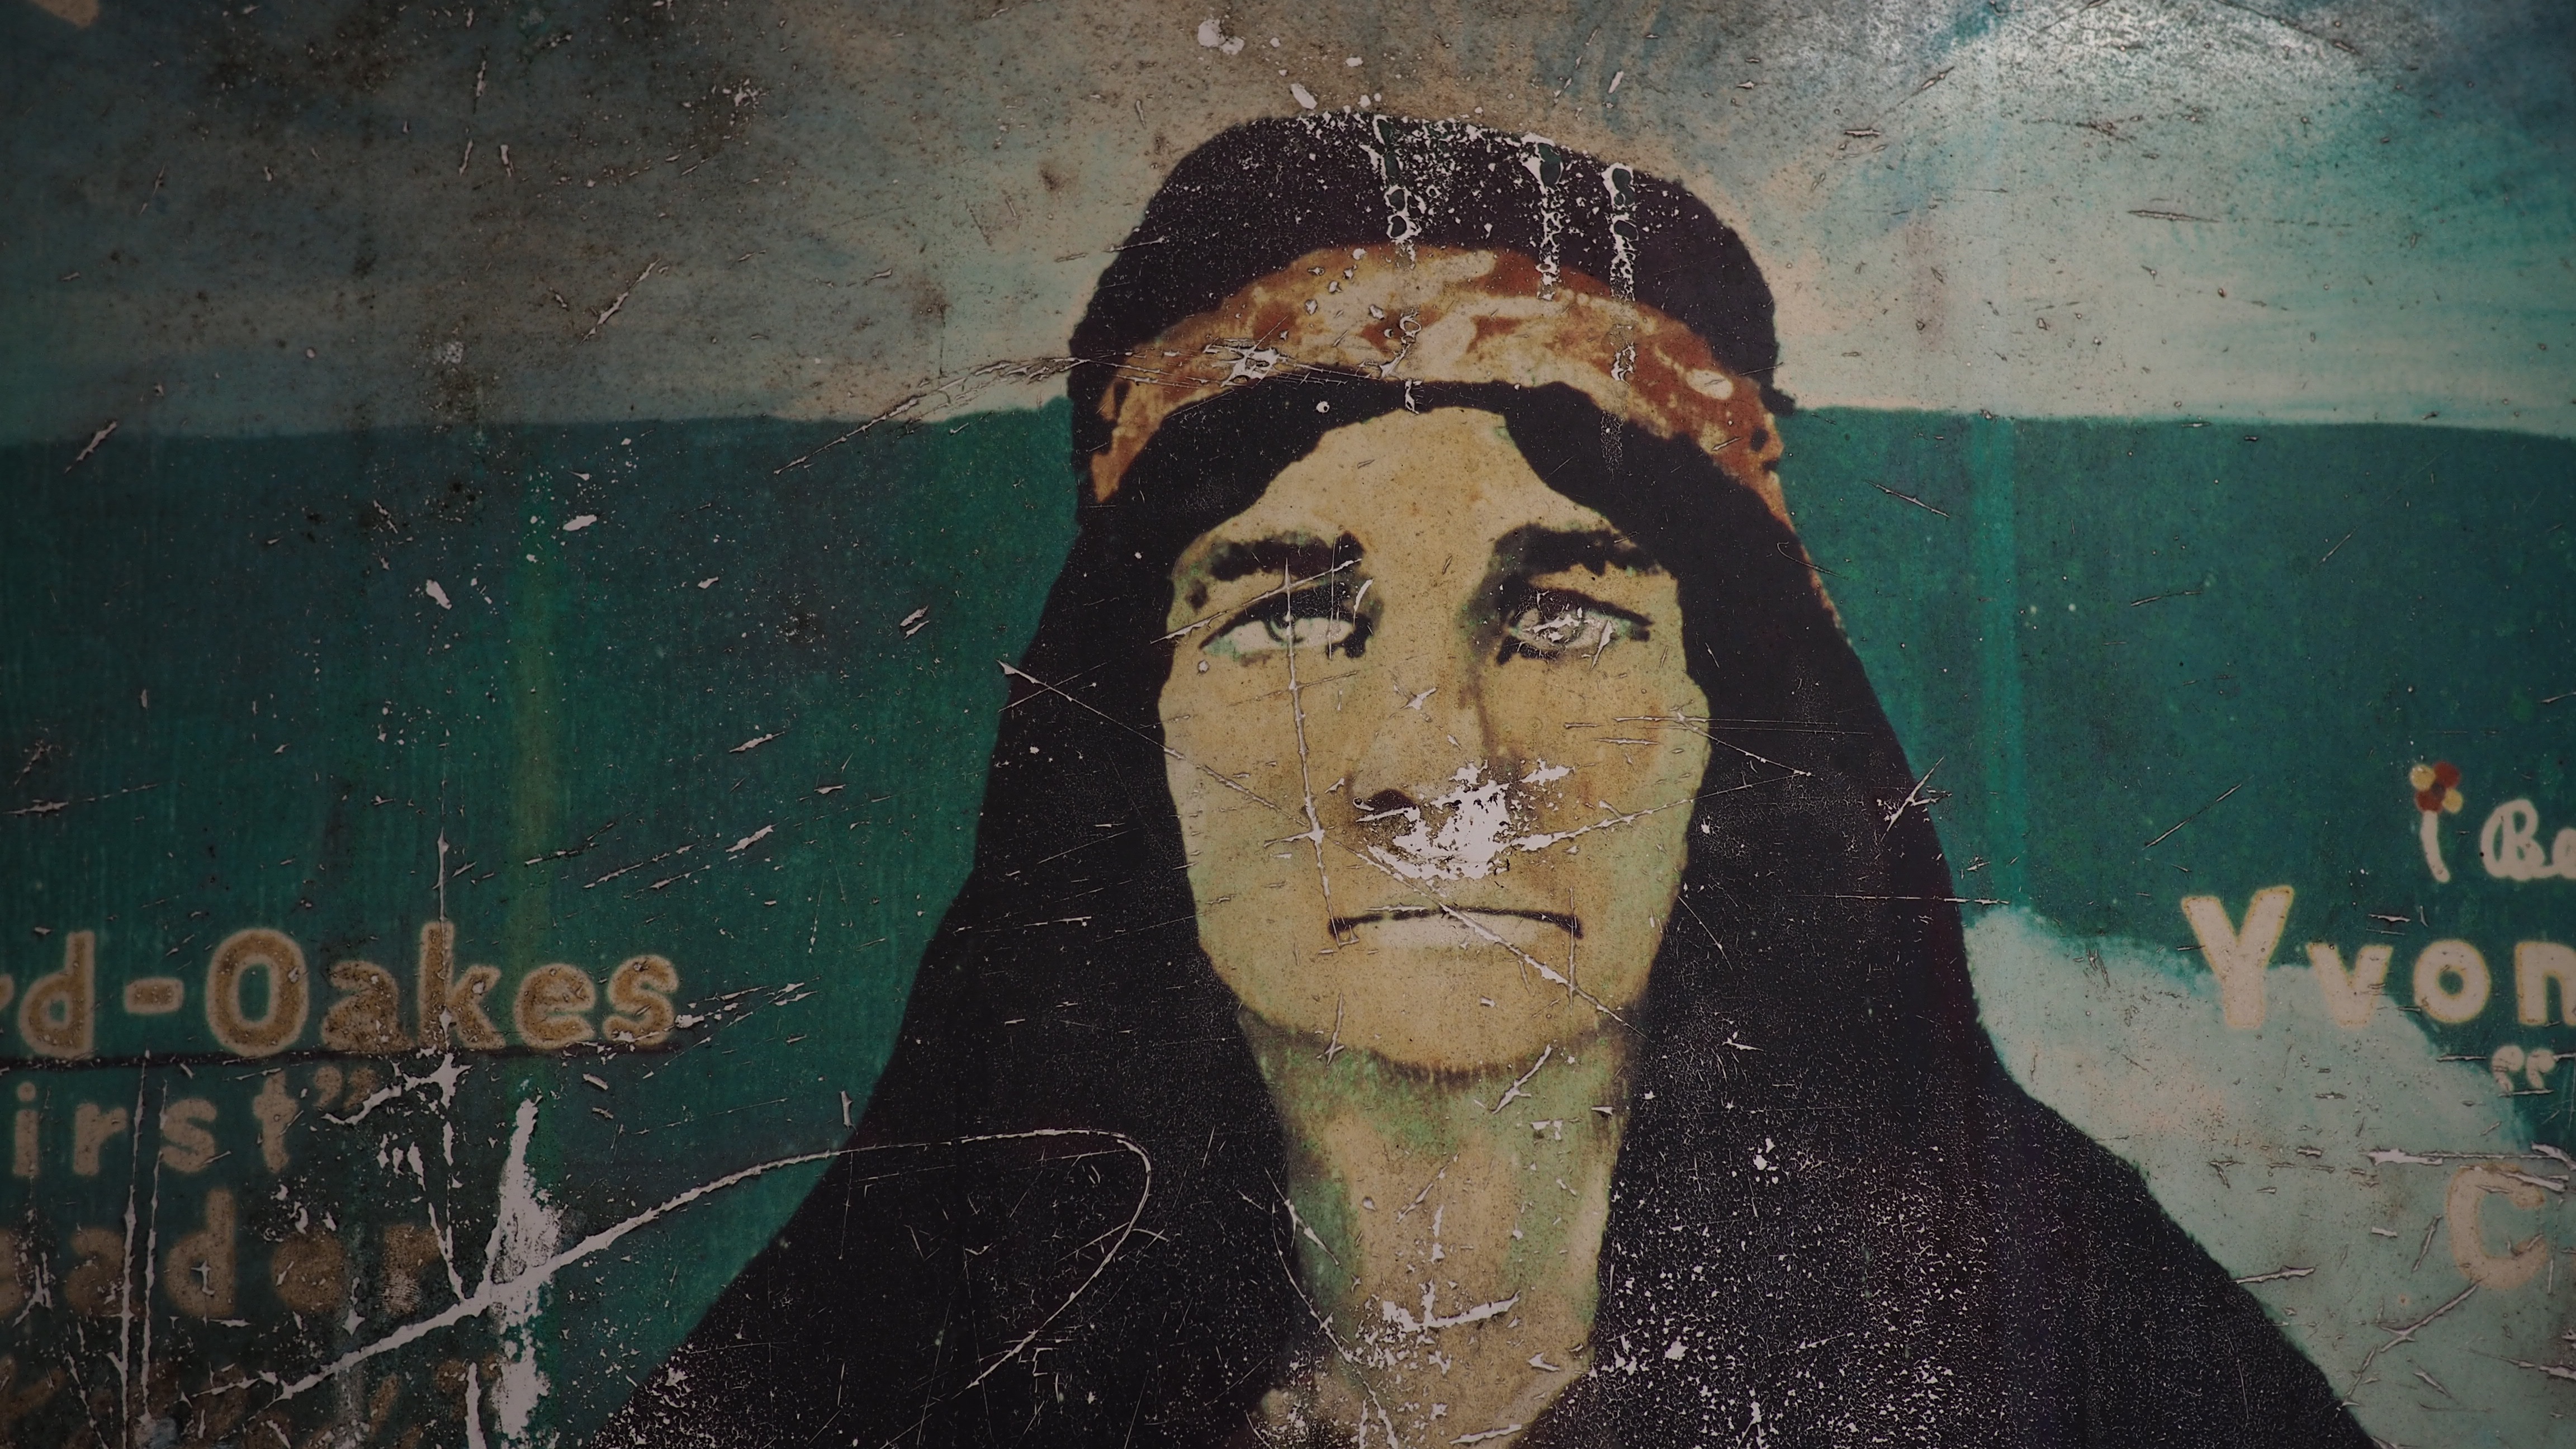
color, graffiti, painting, art, album cover